Panzerwiese

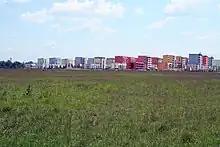
New development area "Nordhaide" in the southwestern part of the Panzerwiese

Until the end of the 1980s the Panzerwiese was used as a military training area ("Training Area Warner Kaserne" - M-T-238); until the end of the 1960s the airfield Warner Strip was found here and was closed to the public, some concrete fragments still remind us of this past. As the blockade was only communicated by isolated signs and was not visibly monitored, especially from the mid-1970s onwards, civilian use by walkers and children already prevailed at this time.